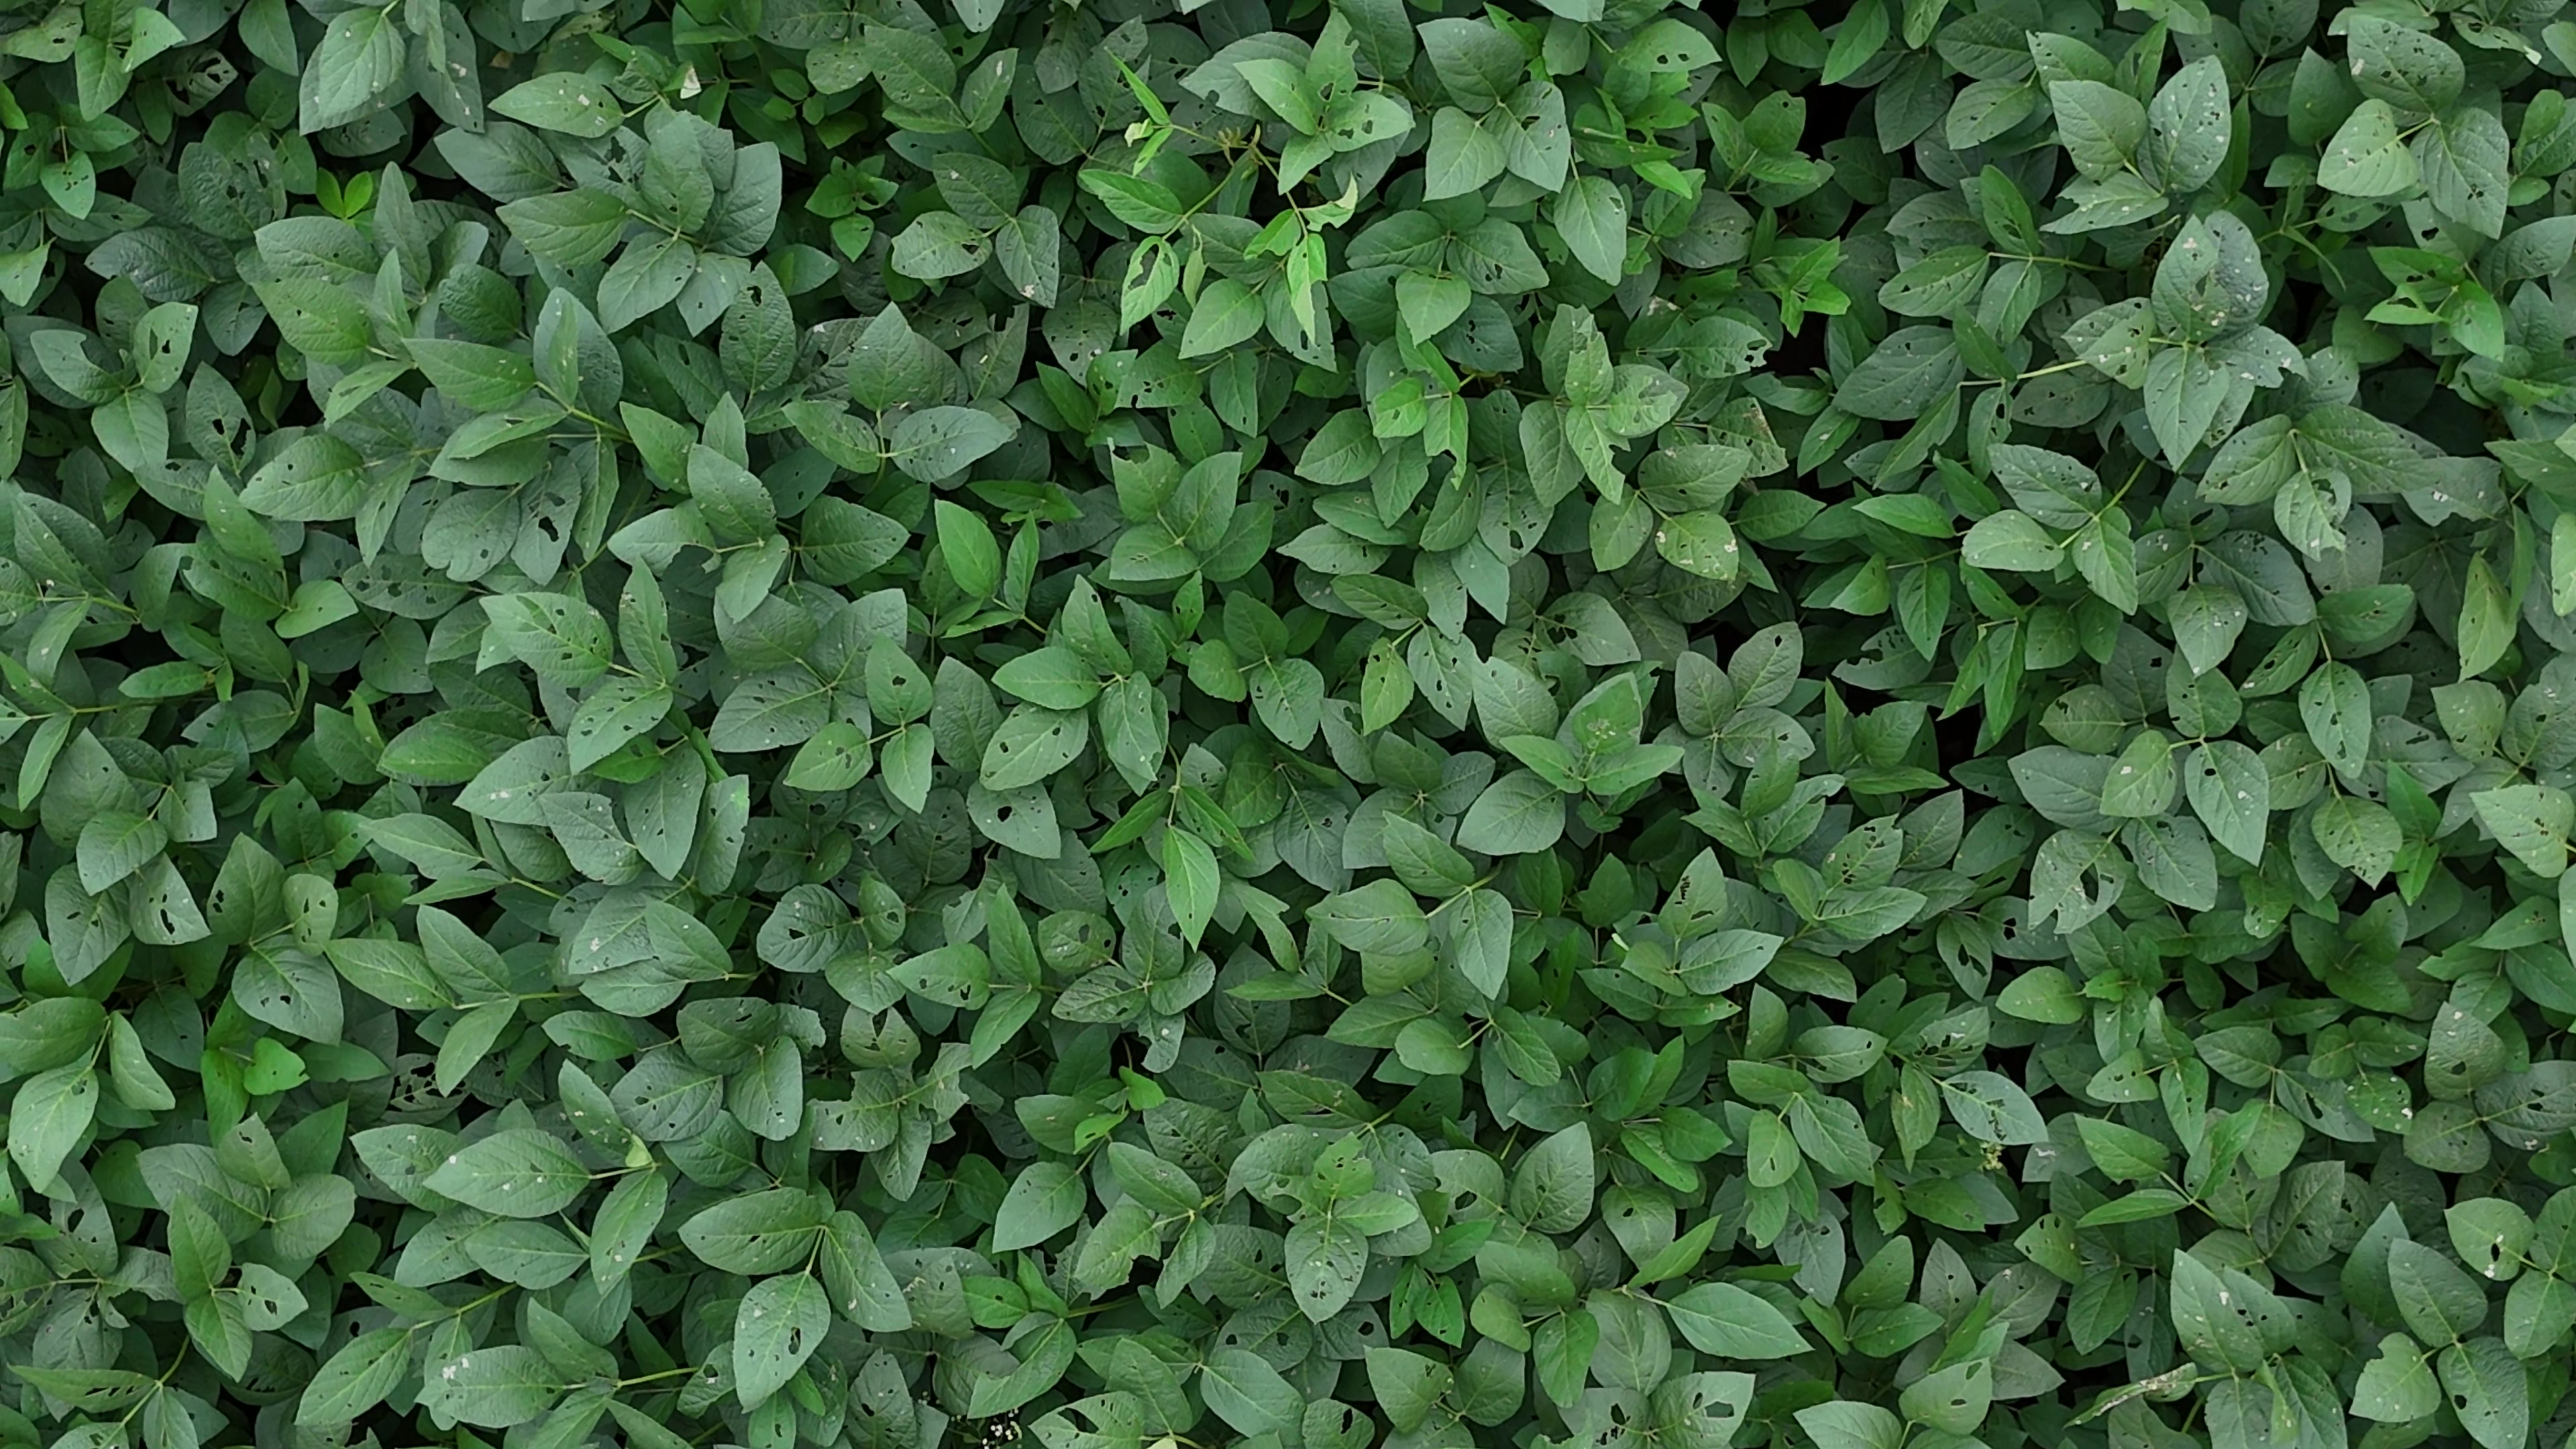
Label: Semilooper_Pest